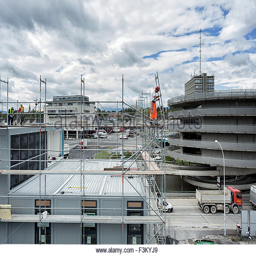
a worker working on a construction site